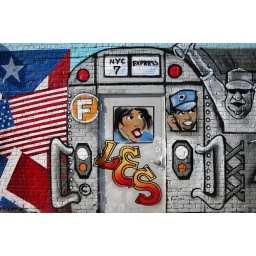
Colourful street art brightens up a wall in the East Village, Manhattan